Maine State Route 121

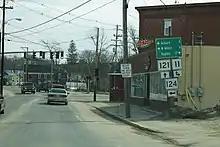
Intersection of SR 121, SR 11, and SR 124 in Mechanic Falls

SR 11 and SR 121 proceed out of town to the southeast (both signed as "north"), meeting the southern terminus of SR 119 before entering Auburn and proceeding towards downtown on Minot Avenue. Signage posted at the intersection of Minot Avenue and Rotary Street (the latter of which also carries southbound US 202, SR 4, and SR 100 on a one-way pair) notes that this intersection is the end of SR 121. However, per Maine Department of Transportation documentation, SR 121 continues north on Washington Street (the northbound direction for US 202, SR 4, SR 11, and SR 100), meets the southbound lanes at Minot Avenue, and ends at the intersection of Court Street, Union Street, and Minot Avenue.